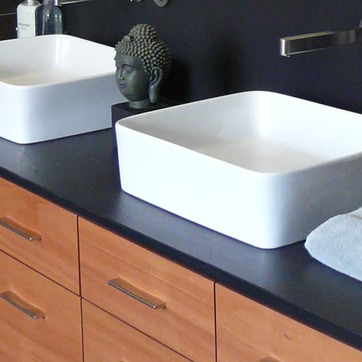
Material: ceramic